Science fiction film

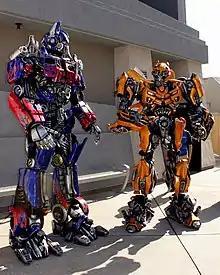
"Transformers" characters at Universal Studios Hollywood

Robots have been a part of science fiction since the Czech playwright Karel Čapek coined the word in 1921. In early films, robots were usually played by a human actor in a boxy metal suit, as in "The Phantom Empire", although the female robot in "Metropolis" is an exception. The first depiction of a sophisticated robot in a United States film was Gort in "The Day the Earth Stood Still".